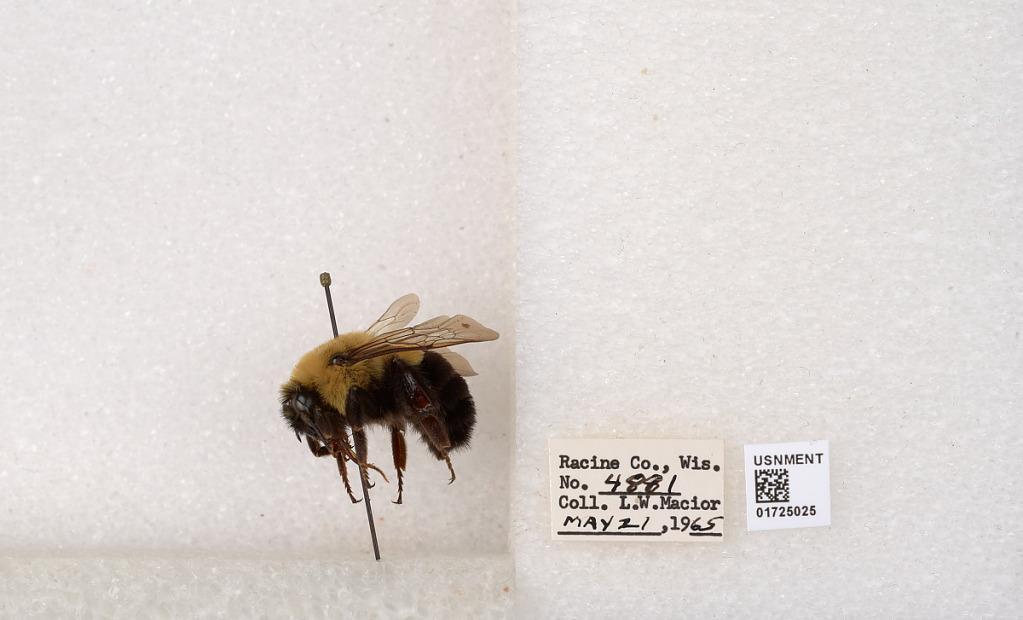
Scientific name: Bombus impatiens Cresson
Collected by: L. Macior
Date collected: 1965-5-21
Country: United States
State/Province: Wisconsin
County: Racine
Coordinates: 42.7299, -87.8123